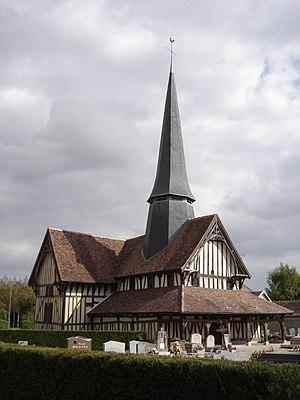
L'église à pans de bois de Longsols - Aube - France
Les églises à pans de bois sont un ensemble architectural principalement rencontré en Champagne-Ardenne comprenant différents édifices religieux allant du XVᵉ au XIXᵉ siècles dont la caractéristique commune est d'être totalement, ou en partie, construits en pans de bois et non en briques ou en pierres, matériaux plus nobles utilisés d'habitude.
L'église Saint-Julien-l'Hospitalier-et-Saint-Blaise est une église à pans de bois située dans la commune de Longsols dans le Pays du Der.
Longsols est une commune française, située dans le département de l'Aube en région Grand Est.